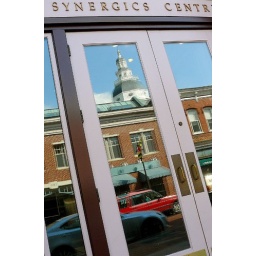
Reflection of Maryland state house seen in office doors, Annapolis, MD